Question: Please indicate a possible affordance area of the drink_with_bottle that can be used for holding
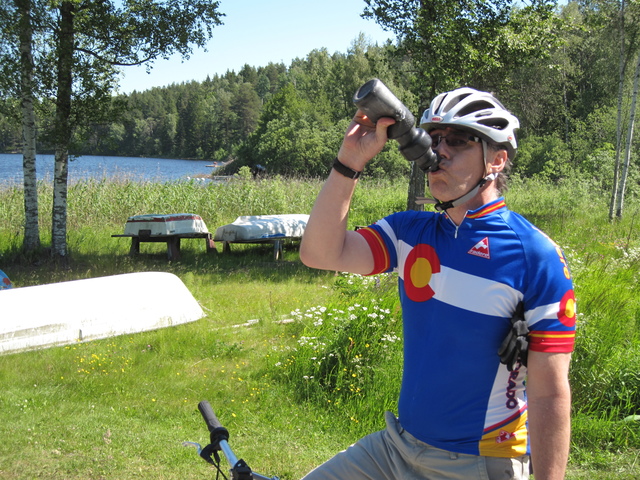
Answer: [354.5, 76, 439.5, 171]